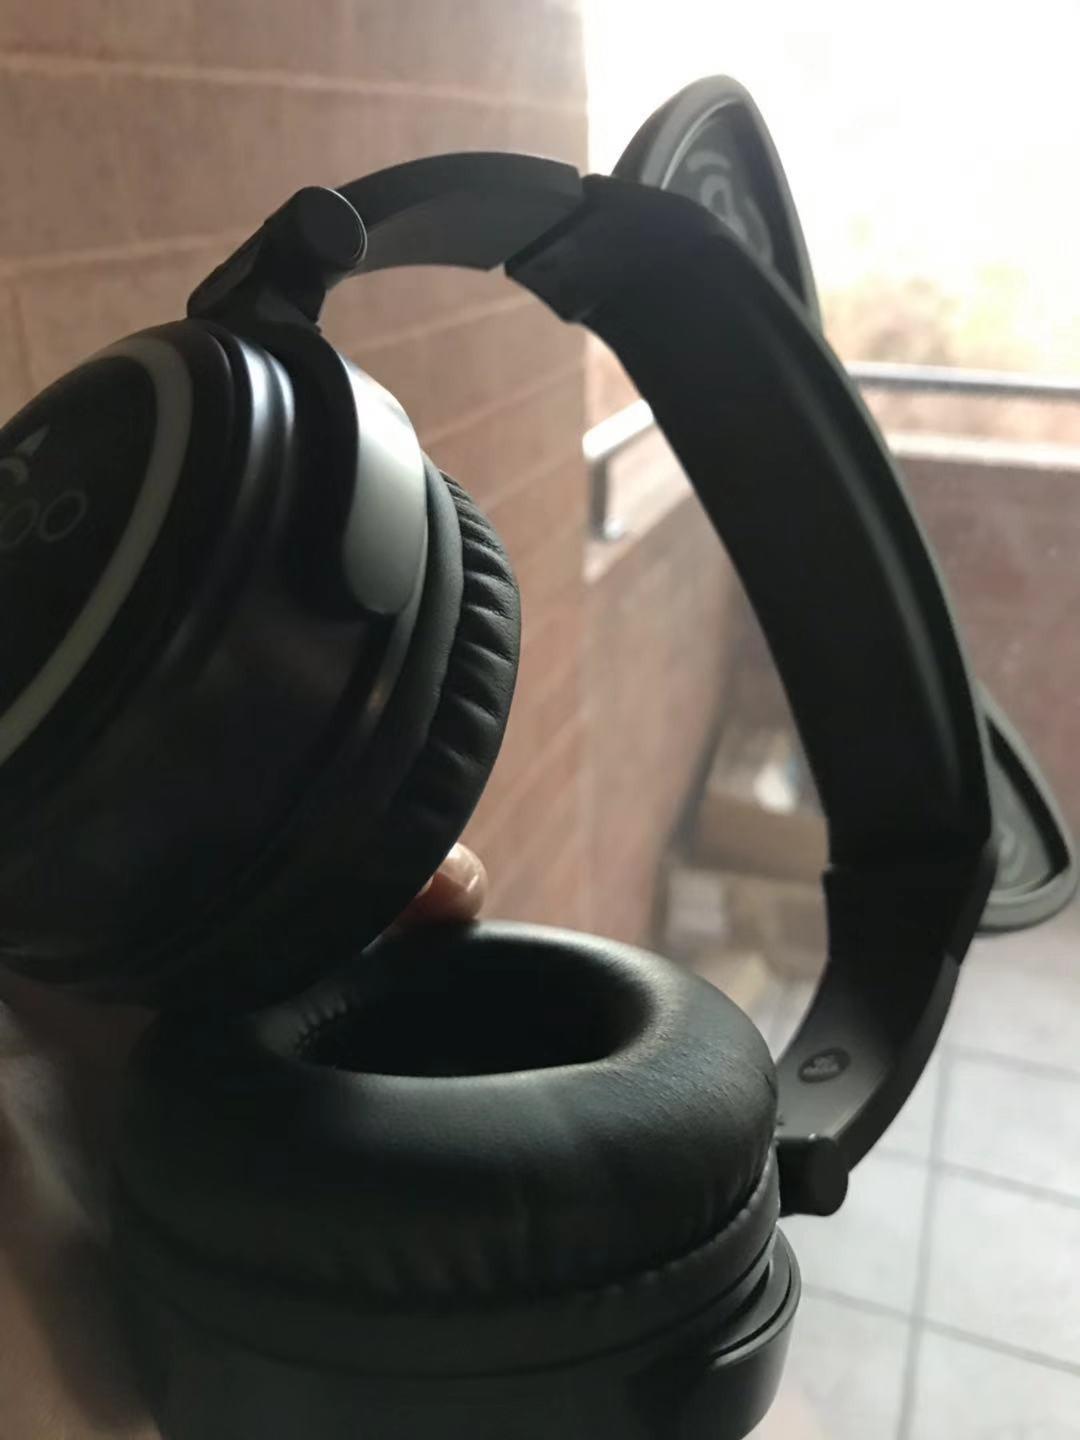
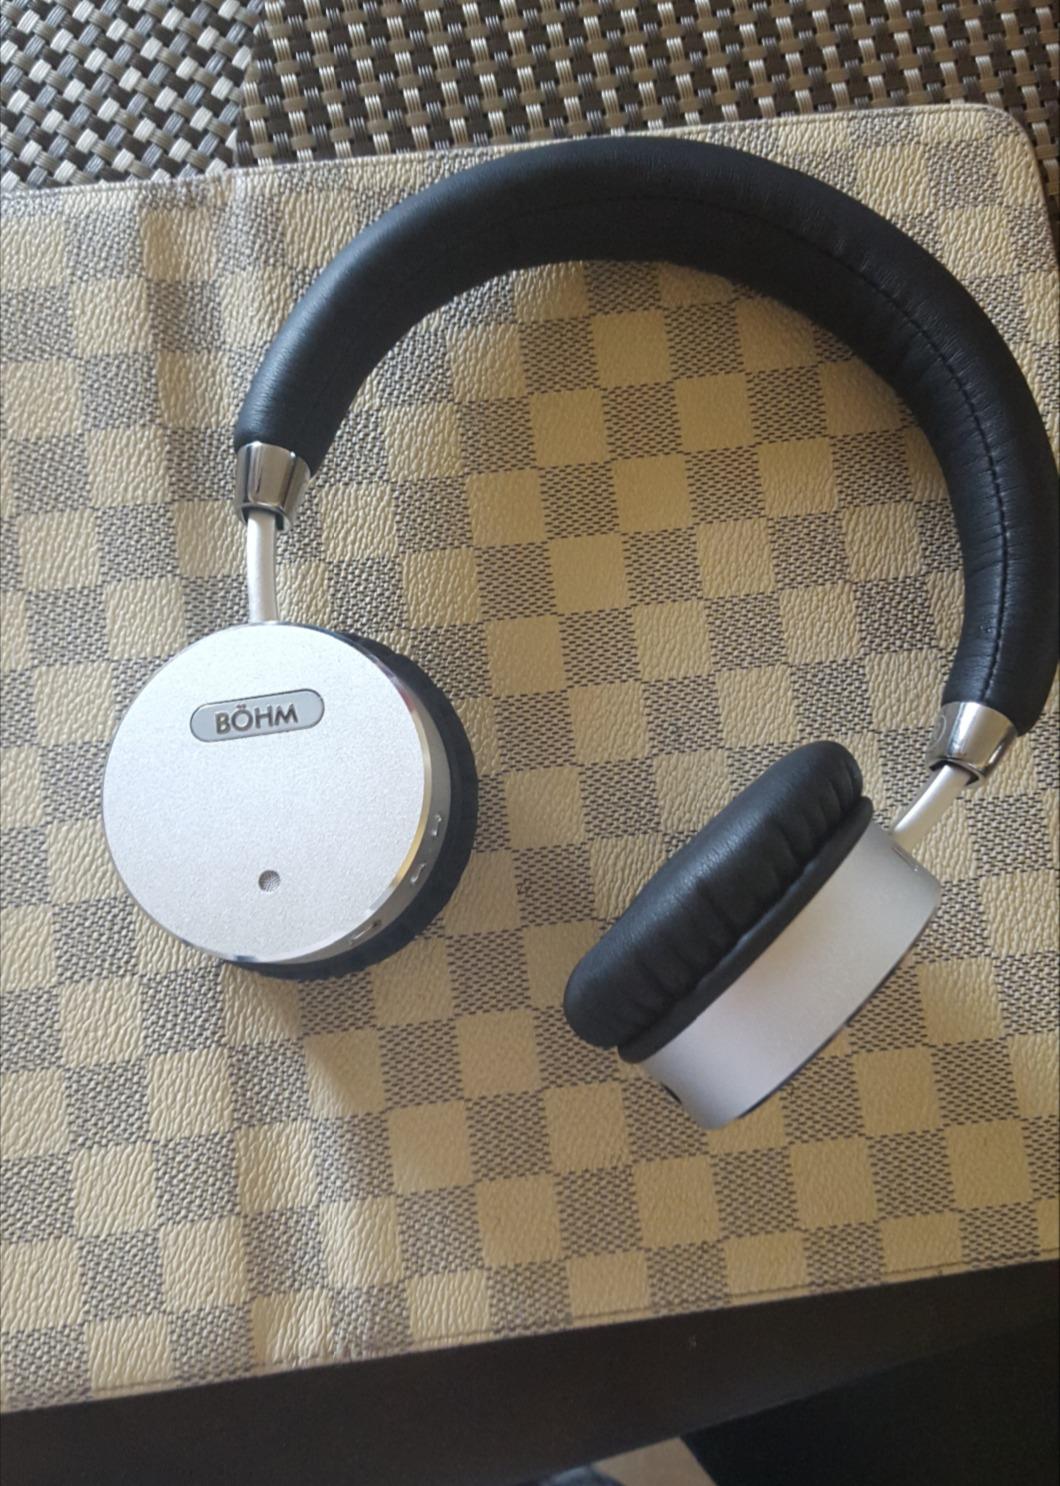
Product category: headphones
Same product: no